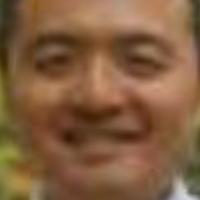
Age group: age 41-55